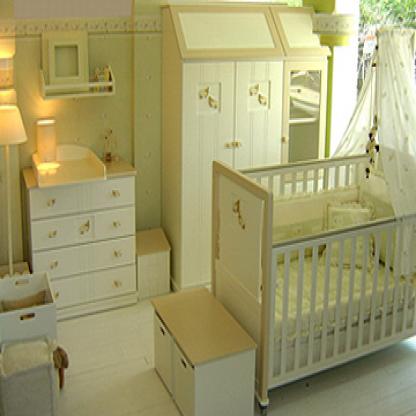
Scene: Indoor